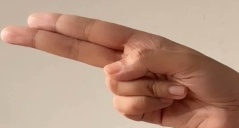
ASL sign: H